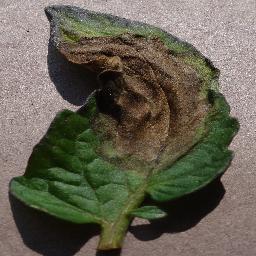
Label: Tomato___Late_blight